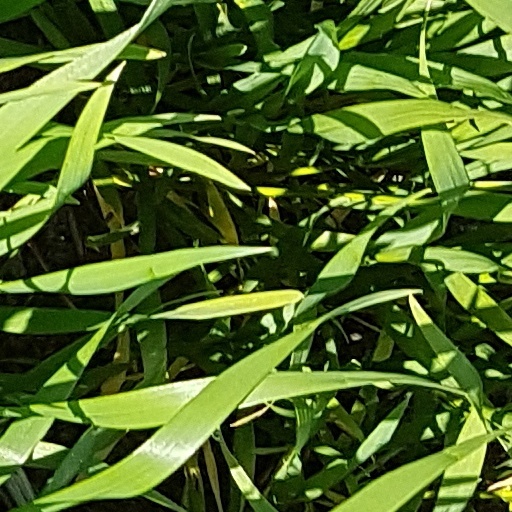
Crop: wheat